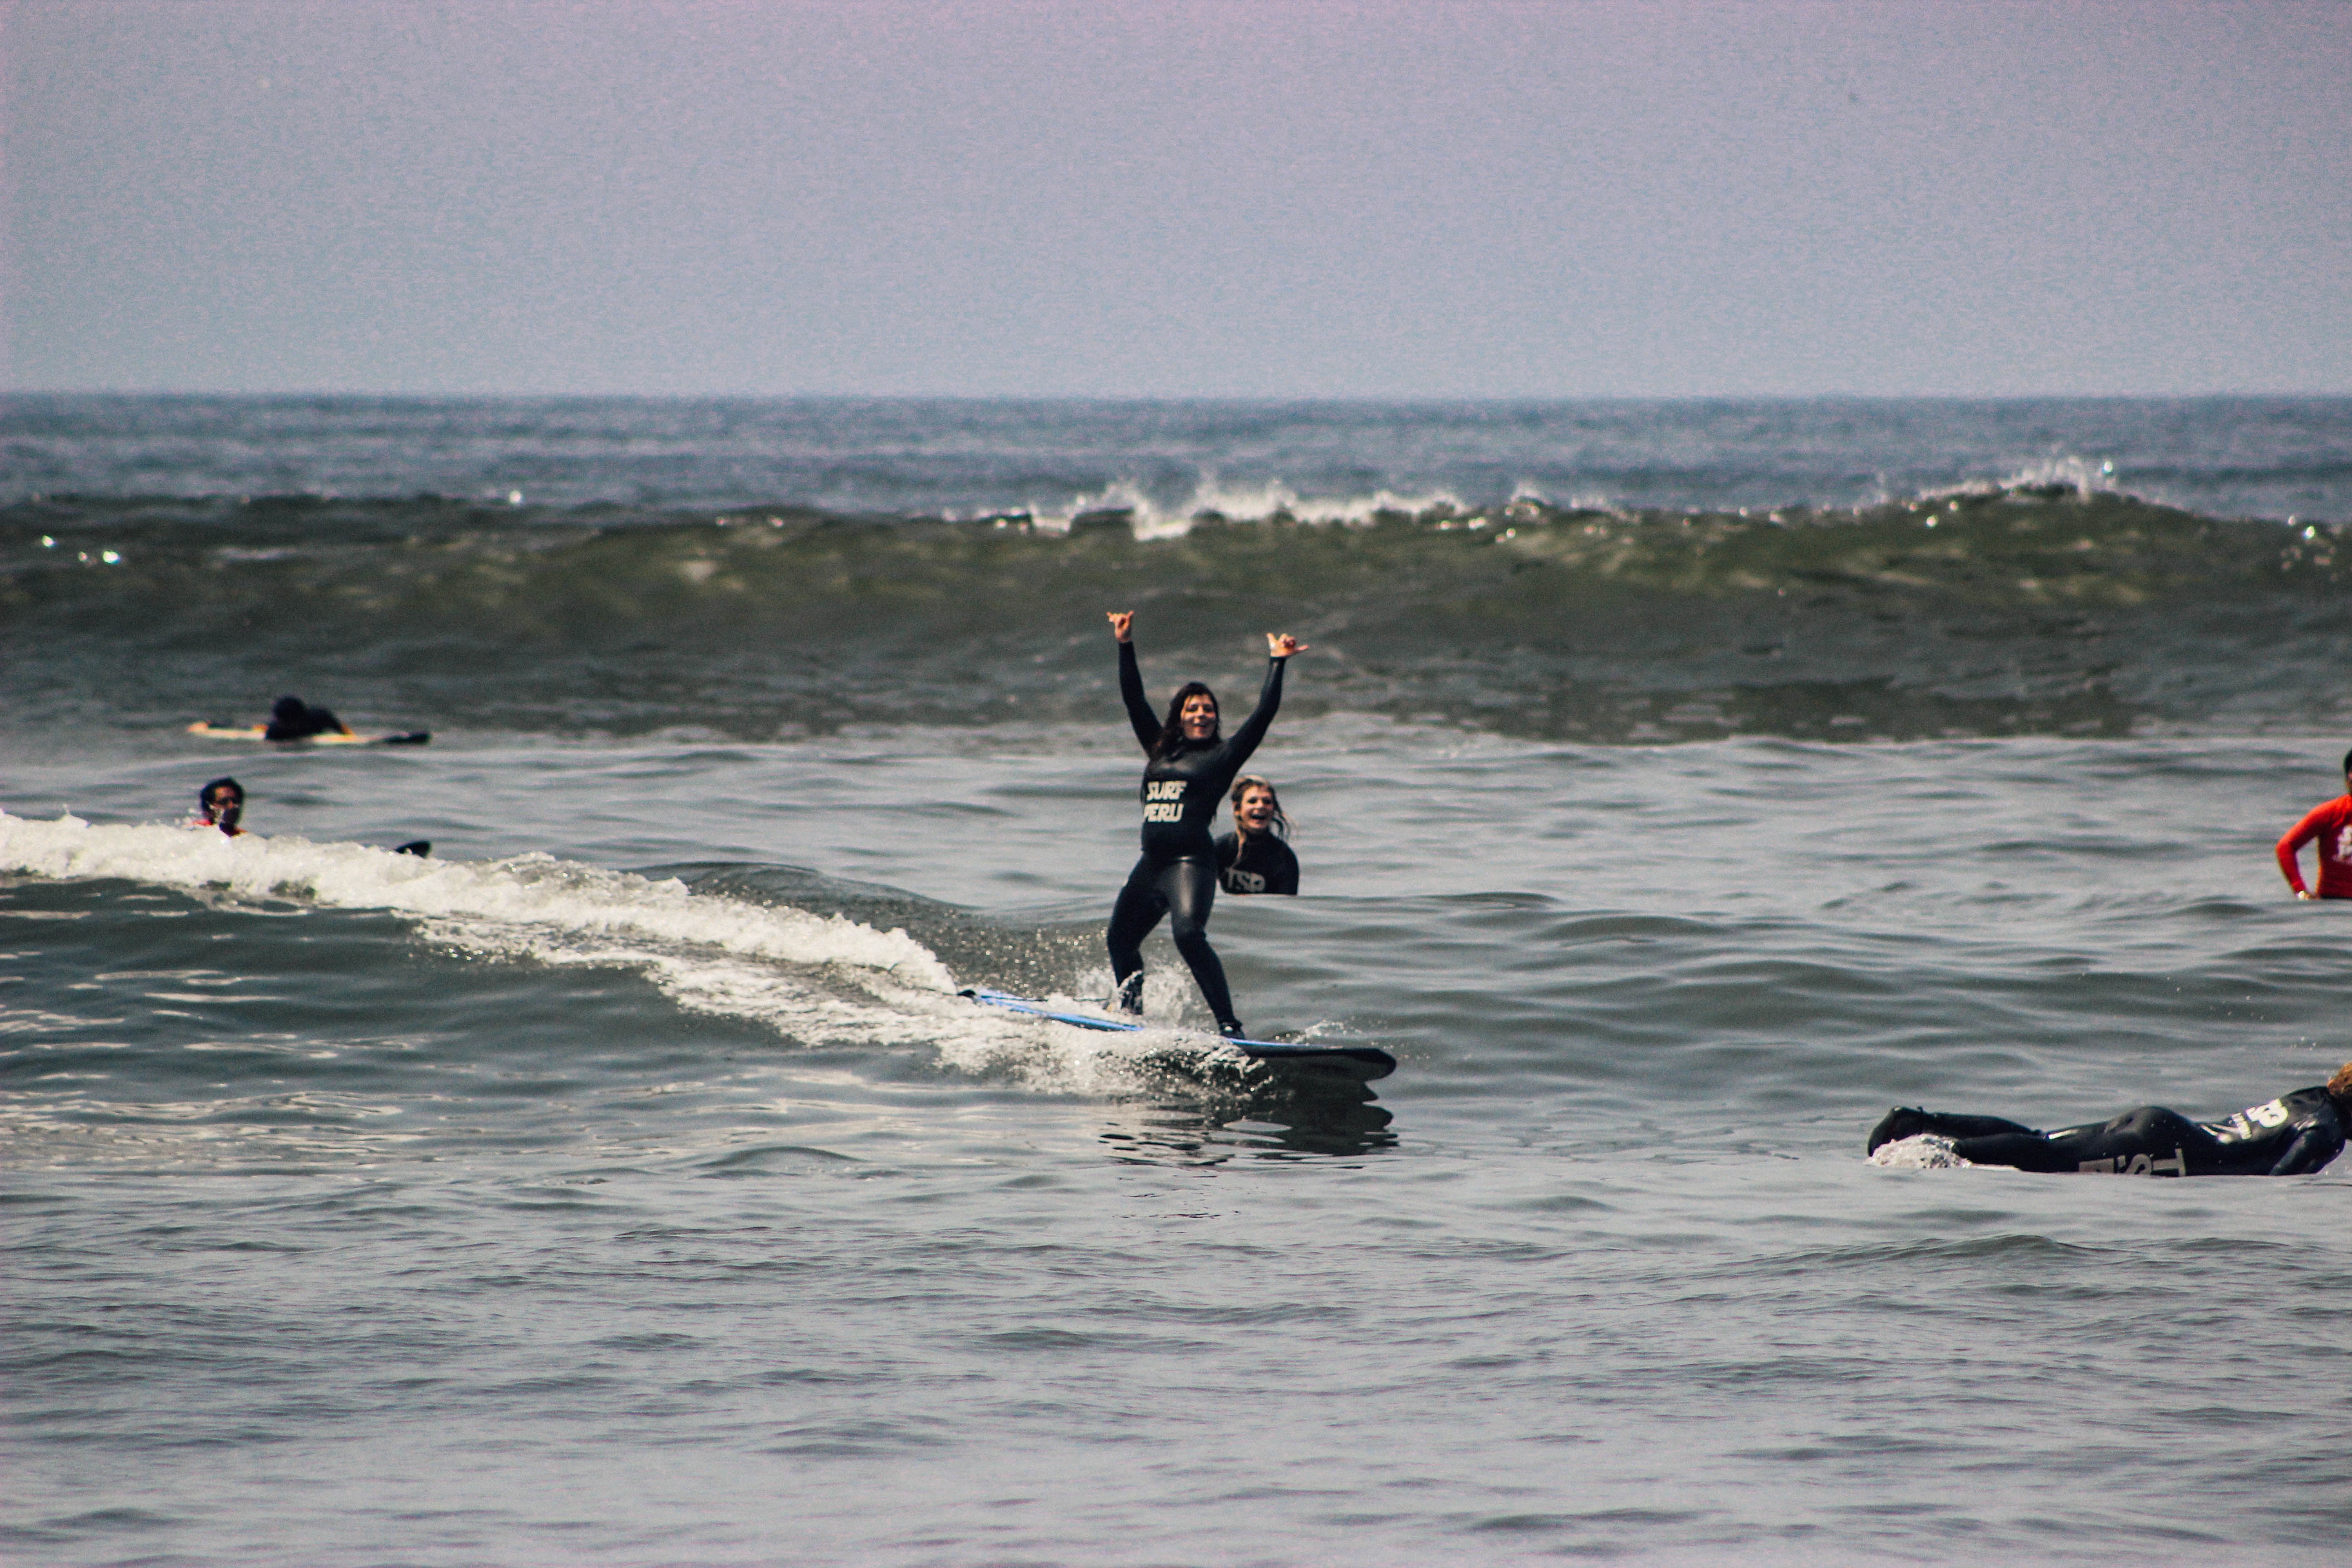
beach, sea, coast, wave, surfing, paddle, surfboard, extreme sport, sports, kitesurfing, water sport, wind wave, boardsport, surfing equipment and supplies, surface water sports